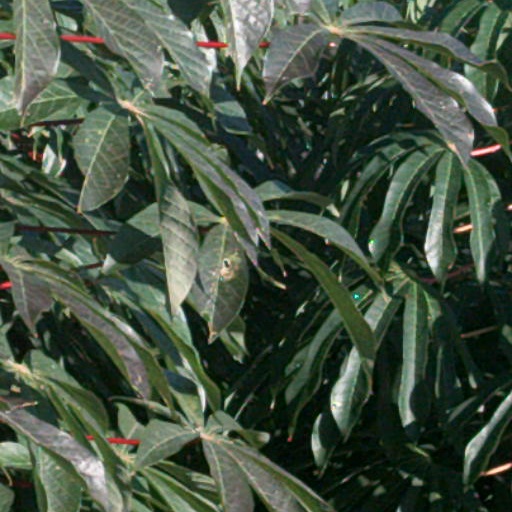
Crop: cassava